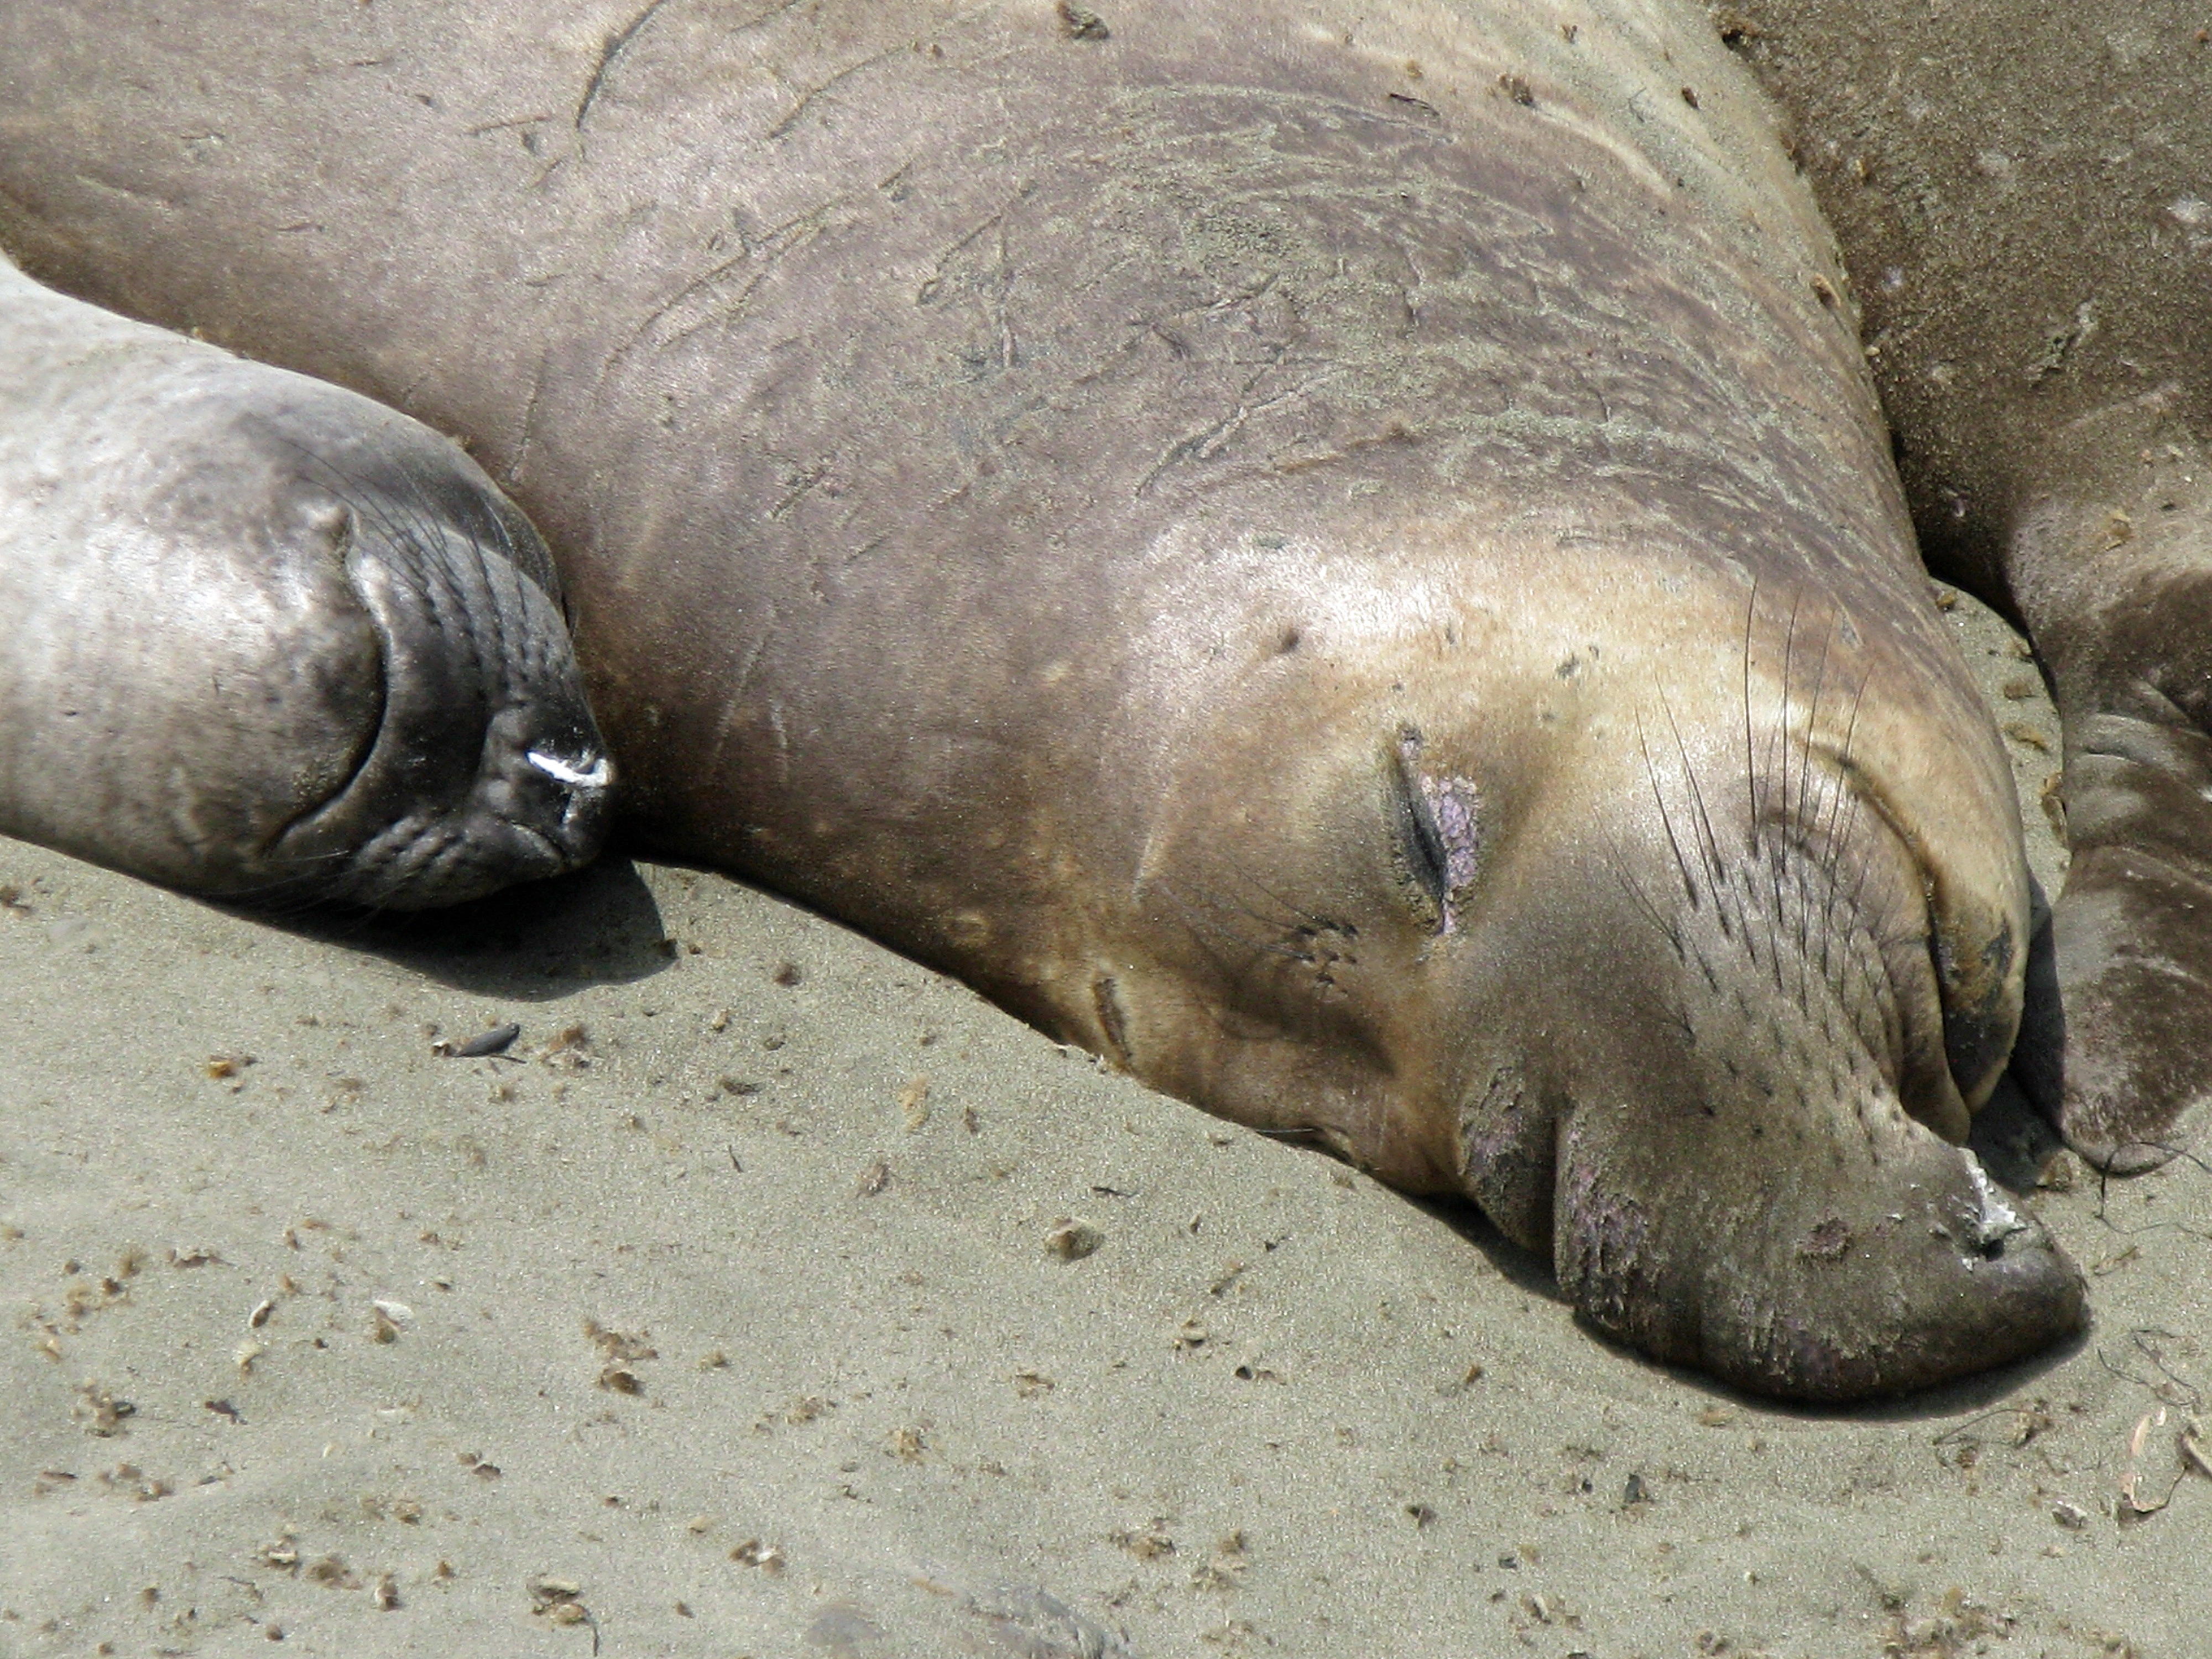
wildlife, mammal, california, fauna, seals, vertebrate, sea lions, harbor seal, marine mammal, marine biology, highwag nr 1